Marsh Butte

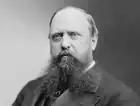
Marsh

In March 1906, this butte was officially named "Endymion Dome", for Endymion of Greek mythology, in keeping with Clarence Dutton's practice of naming geographical features in the Grand Canyon after mythological deities. However, George Wharton James suggested it should be named after preeminent paleontologist Othniel Charles Marsh (1831–1899), and two months later it was officially renamed in May 1906 by the U.S. Board on Geographic Names. George Wharton James described it in his 1910 book ""The Grand Canyon of Arizona How to See It"" as "a butte of singularly beautiful structure."